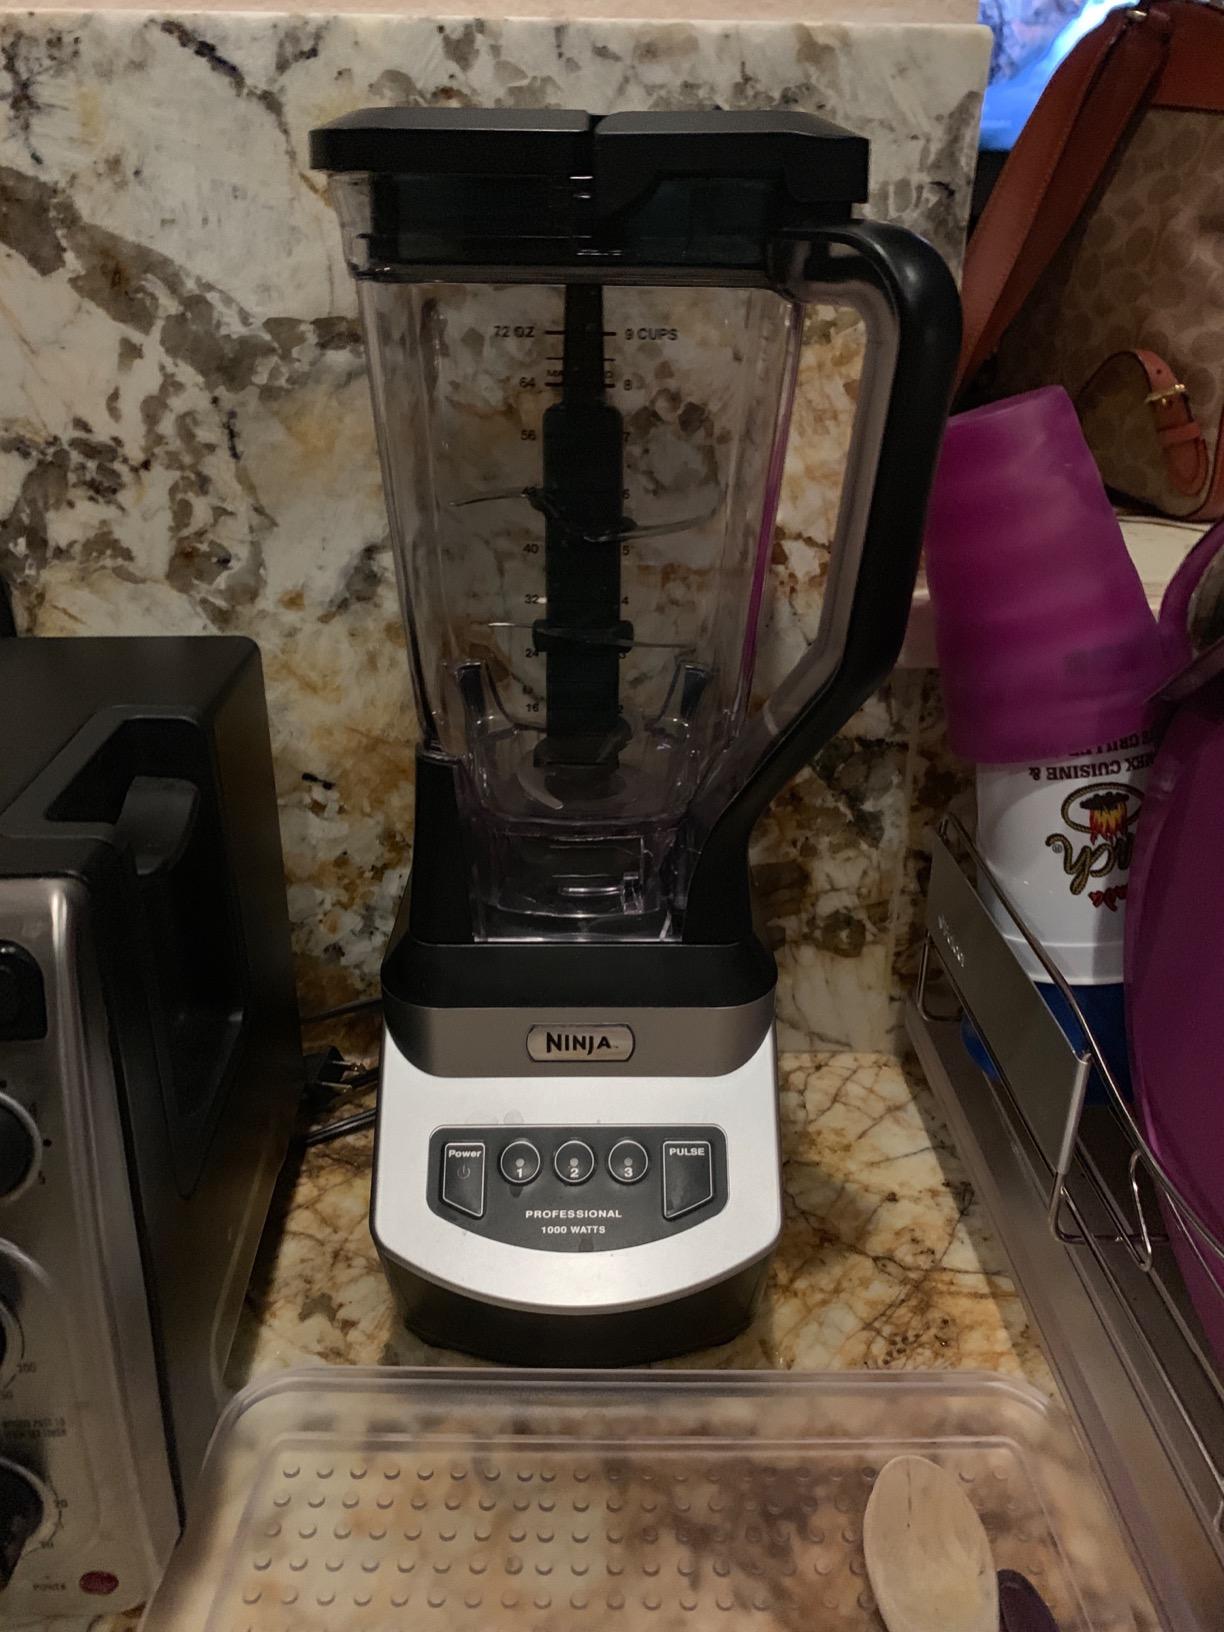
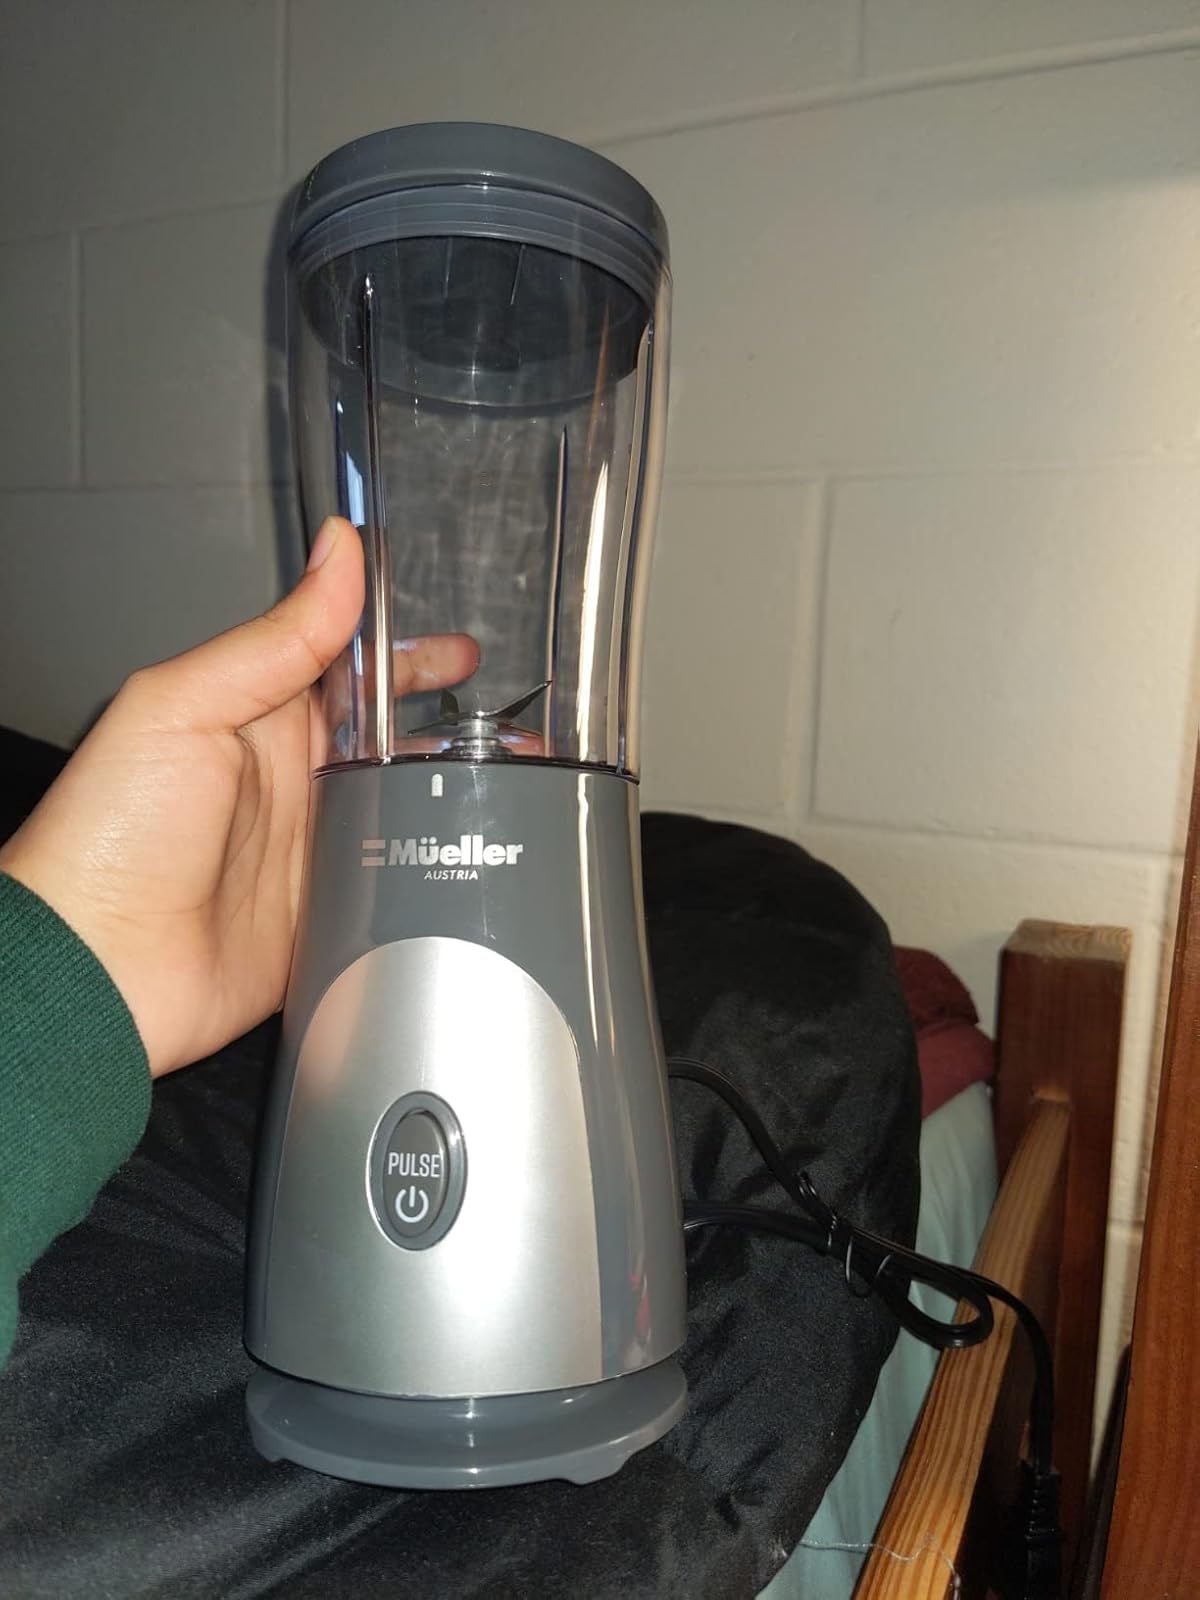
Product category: items_blender
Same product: no